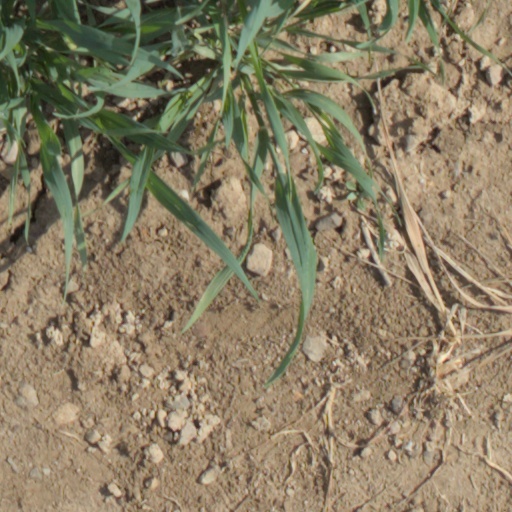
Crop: wheat